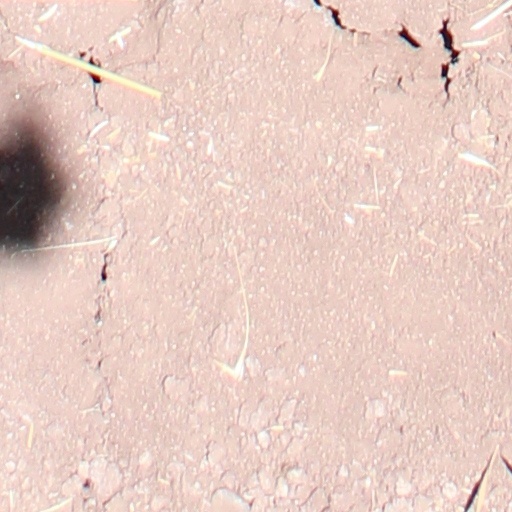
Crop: wheat